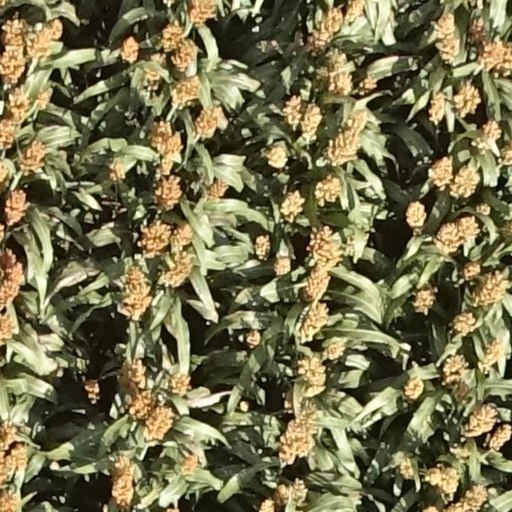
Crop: sorghum